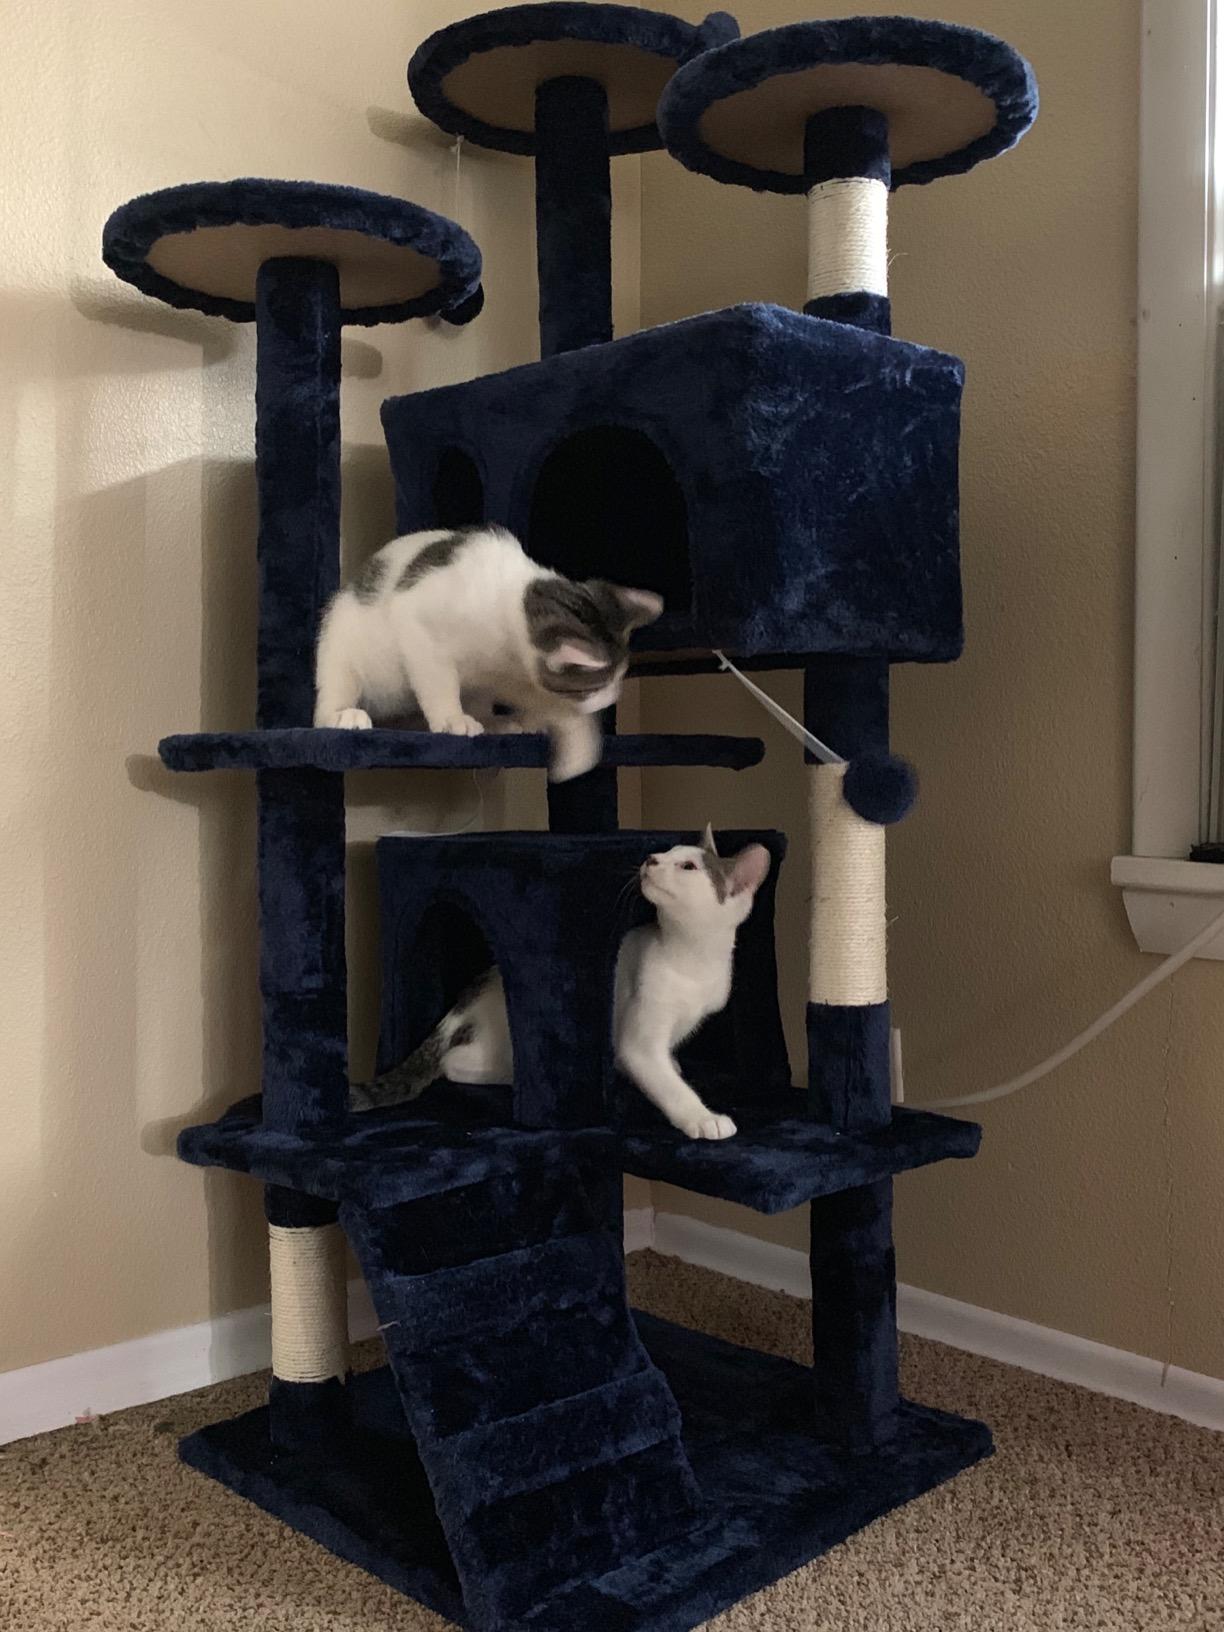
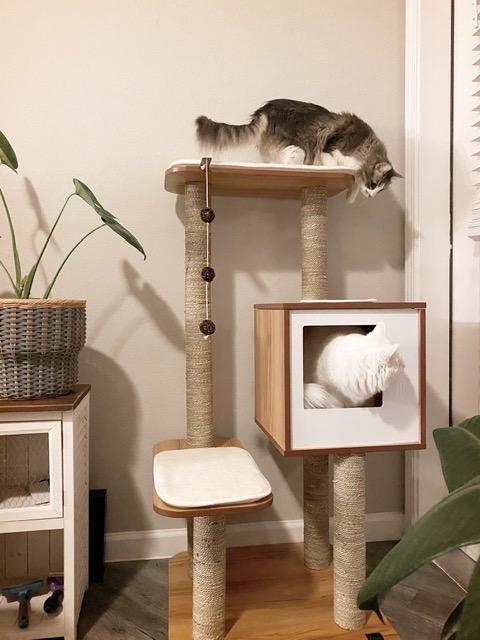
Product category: items_cat tree
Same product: no